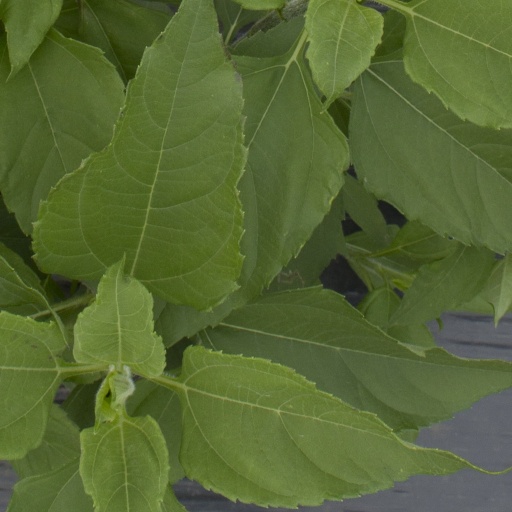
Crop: Jerusalem artichoke